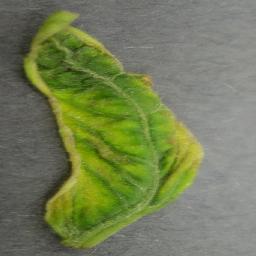
Label: Tomato___Tomato_Yellow_Leaf_Curl_Virus